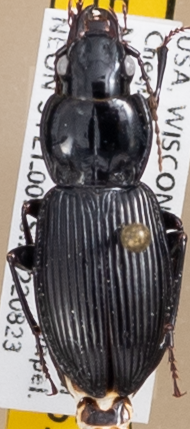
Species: Pterostichus novus
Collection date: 2022-08-23
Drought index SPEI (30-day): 0.17
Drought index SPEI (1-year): -0.39
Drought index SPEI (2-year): -0.39